Liquid Dreams (film)

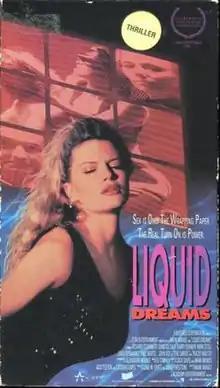

Liquid Dreams is a 1991 American erotic thriller starring Candice Daly. "Liquid Dreams" had some cult film buzz, mainly due to the movie's slight comparisons to the 1983 film "Videodrome". The film was screened at the International Critics' Week of the 1991 Cannes Film Festival.